Juraj Dobrila

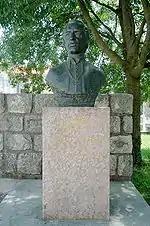
Bust of Juraj Dobrila in Tinjan

Juraj (Giorgio) Dobrila (16 April 1812 – 13 January 1882) was a Croatian Catholic bishop and benefactor from Istria who advocated for greater national rights for South Slavic peoples, Croats and Slovenes, in Istria under Austrian rule.